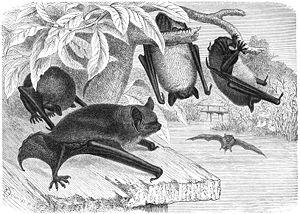
Voici la liste des espèces mammifères signalées en Chine. Il y a 495 espèces de mammifères en Chine, dont 13 sont en danger critique d'extinction, 24 sont en danger, 47 sont vulnérables, et 7 sont quasi menacées. Trois des espèces listées pour la Chine sont considérées comme éteintes.